Elizabeth City, North Carolina

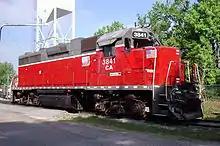
Chesapeake and Albemarle Railroad Locomotive 3841, often seen parked adjacent to Halstead Boulevard Extended (NC 344)

Among these are the most striking architectural feature of the greater Albemarle region, the Virginia Dare Hotel, and Arcade, which has dominated the skyline of Elizabeth City since its completion in 1927. Designed by William Lee Stoddart of New York City, one of the nation's leading hotel architects, the nine-story building was billed as the Albemarle's first "skyscraper" when it opened in 1927. It remains the tallest building in the region.